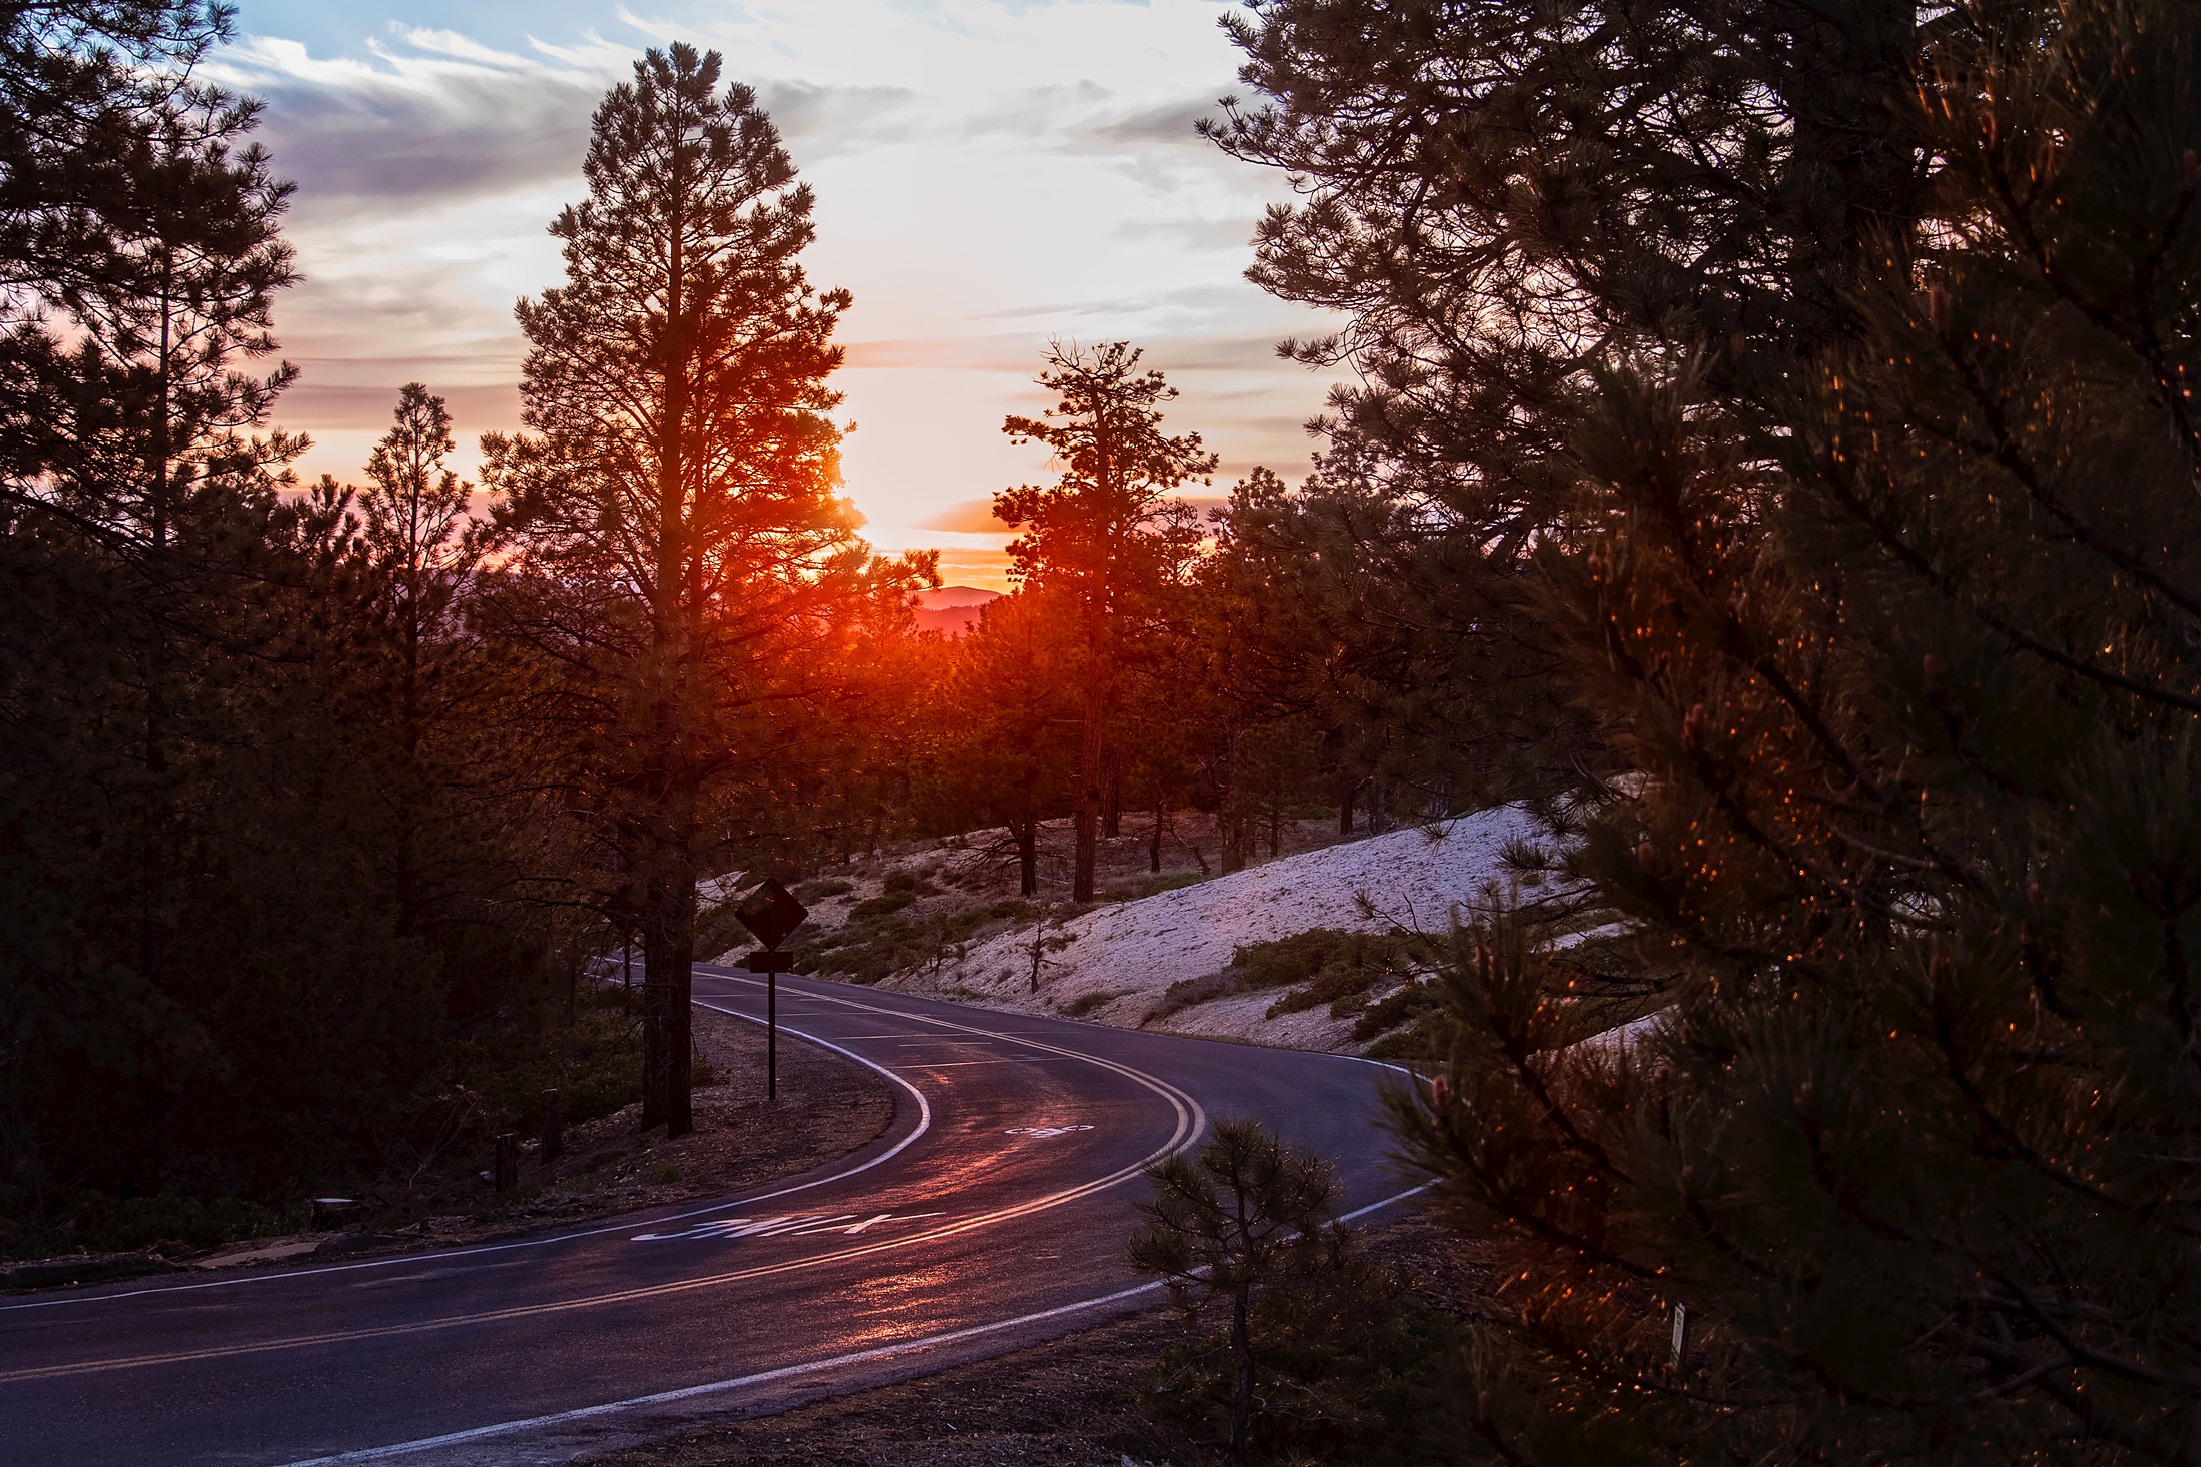
landscape, tree, nature, forest, wilderness, snow, winter, light, sky, sun, sunrise, sunset, road, night, sunlight, morning, leaf, dawn, country, dusk, evening, rural, reflection, scenic, autumn, weather, darkness, season, trees, woods, hdr, clouds, mountains, utah, bryce canyon, atmospheric phenomenon, woody plant